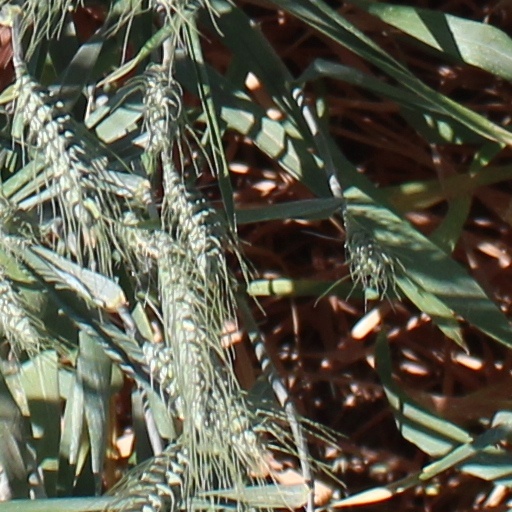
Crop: wheat